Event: Nepal Earthquake
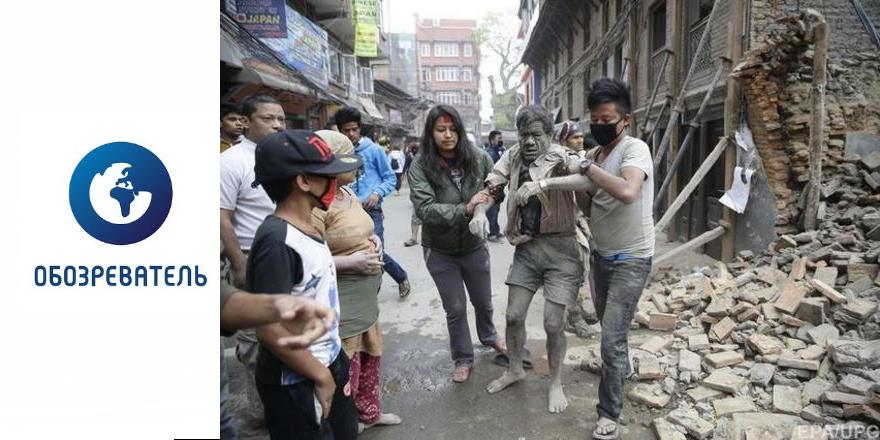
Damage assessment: damage